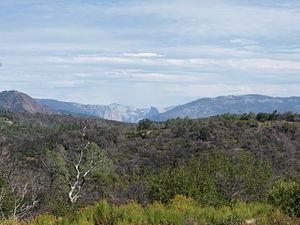
Lafayette Houghton Bunnell est un médecin et explorateur américain.